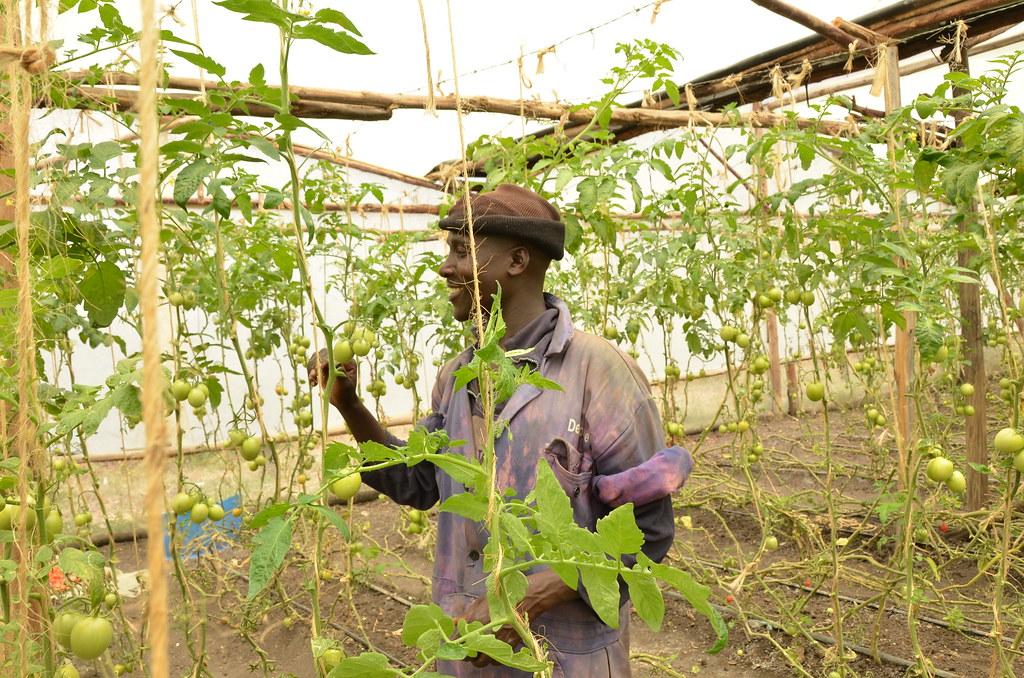
Mwanaume mkulima amesimama katikati ya shamba alilolima nyanya ambazo hazijachanua maua wala kuzaa kwa wingi, kutokana na uhaba wa rutuba pamoja na umwagiliaji wa maji ambayo hayakutosha.